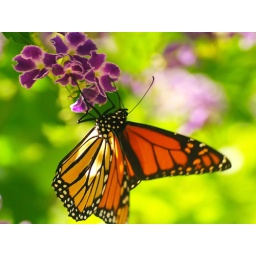
Butterfly at butterfly house at Zoo in San anotonio